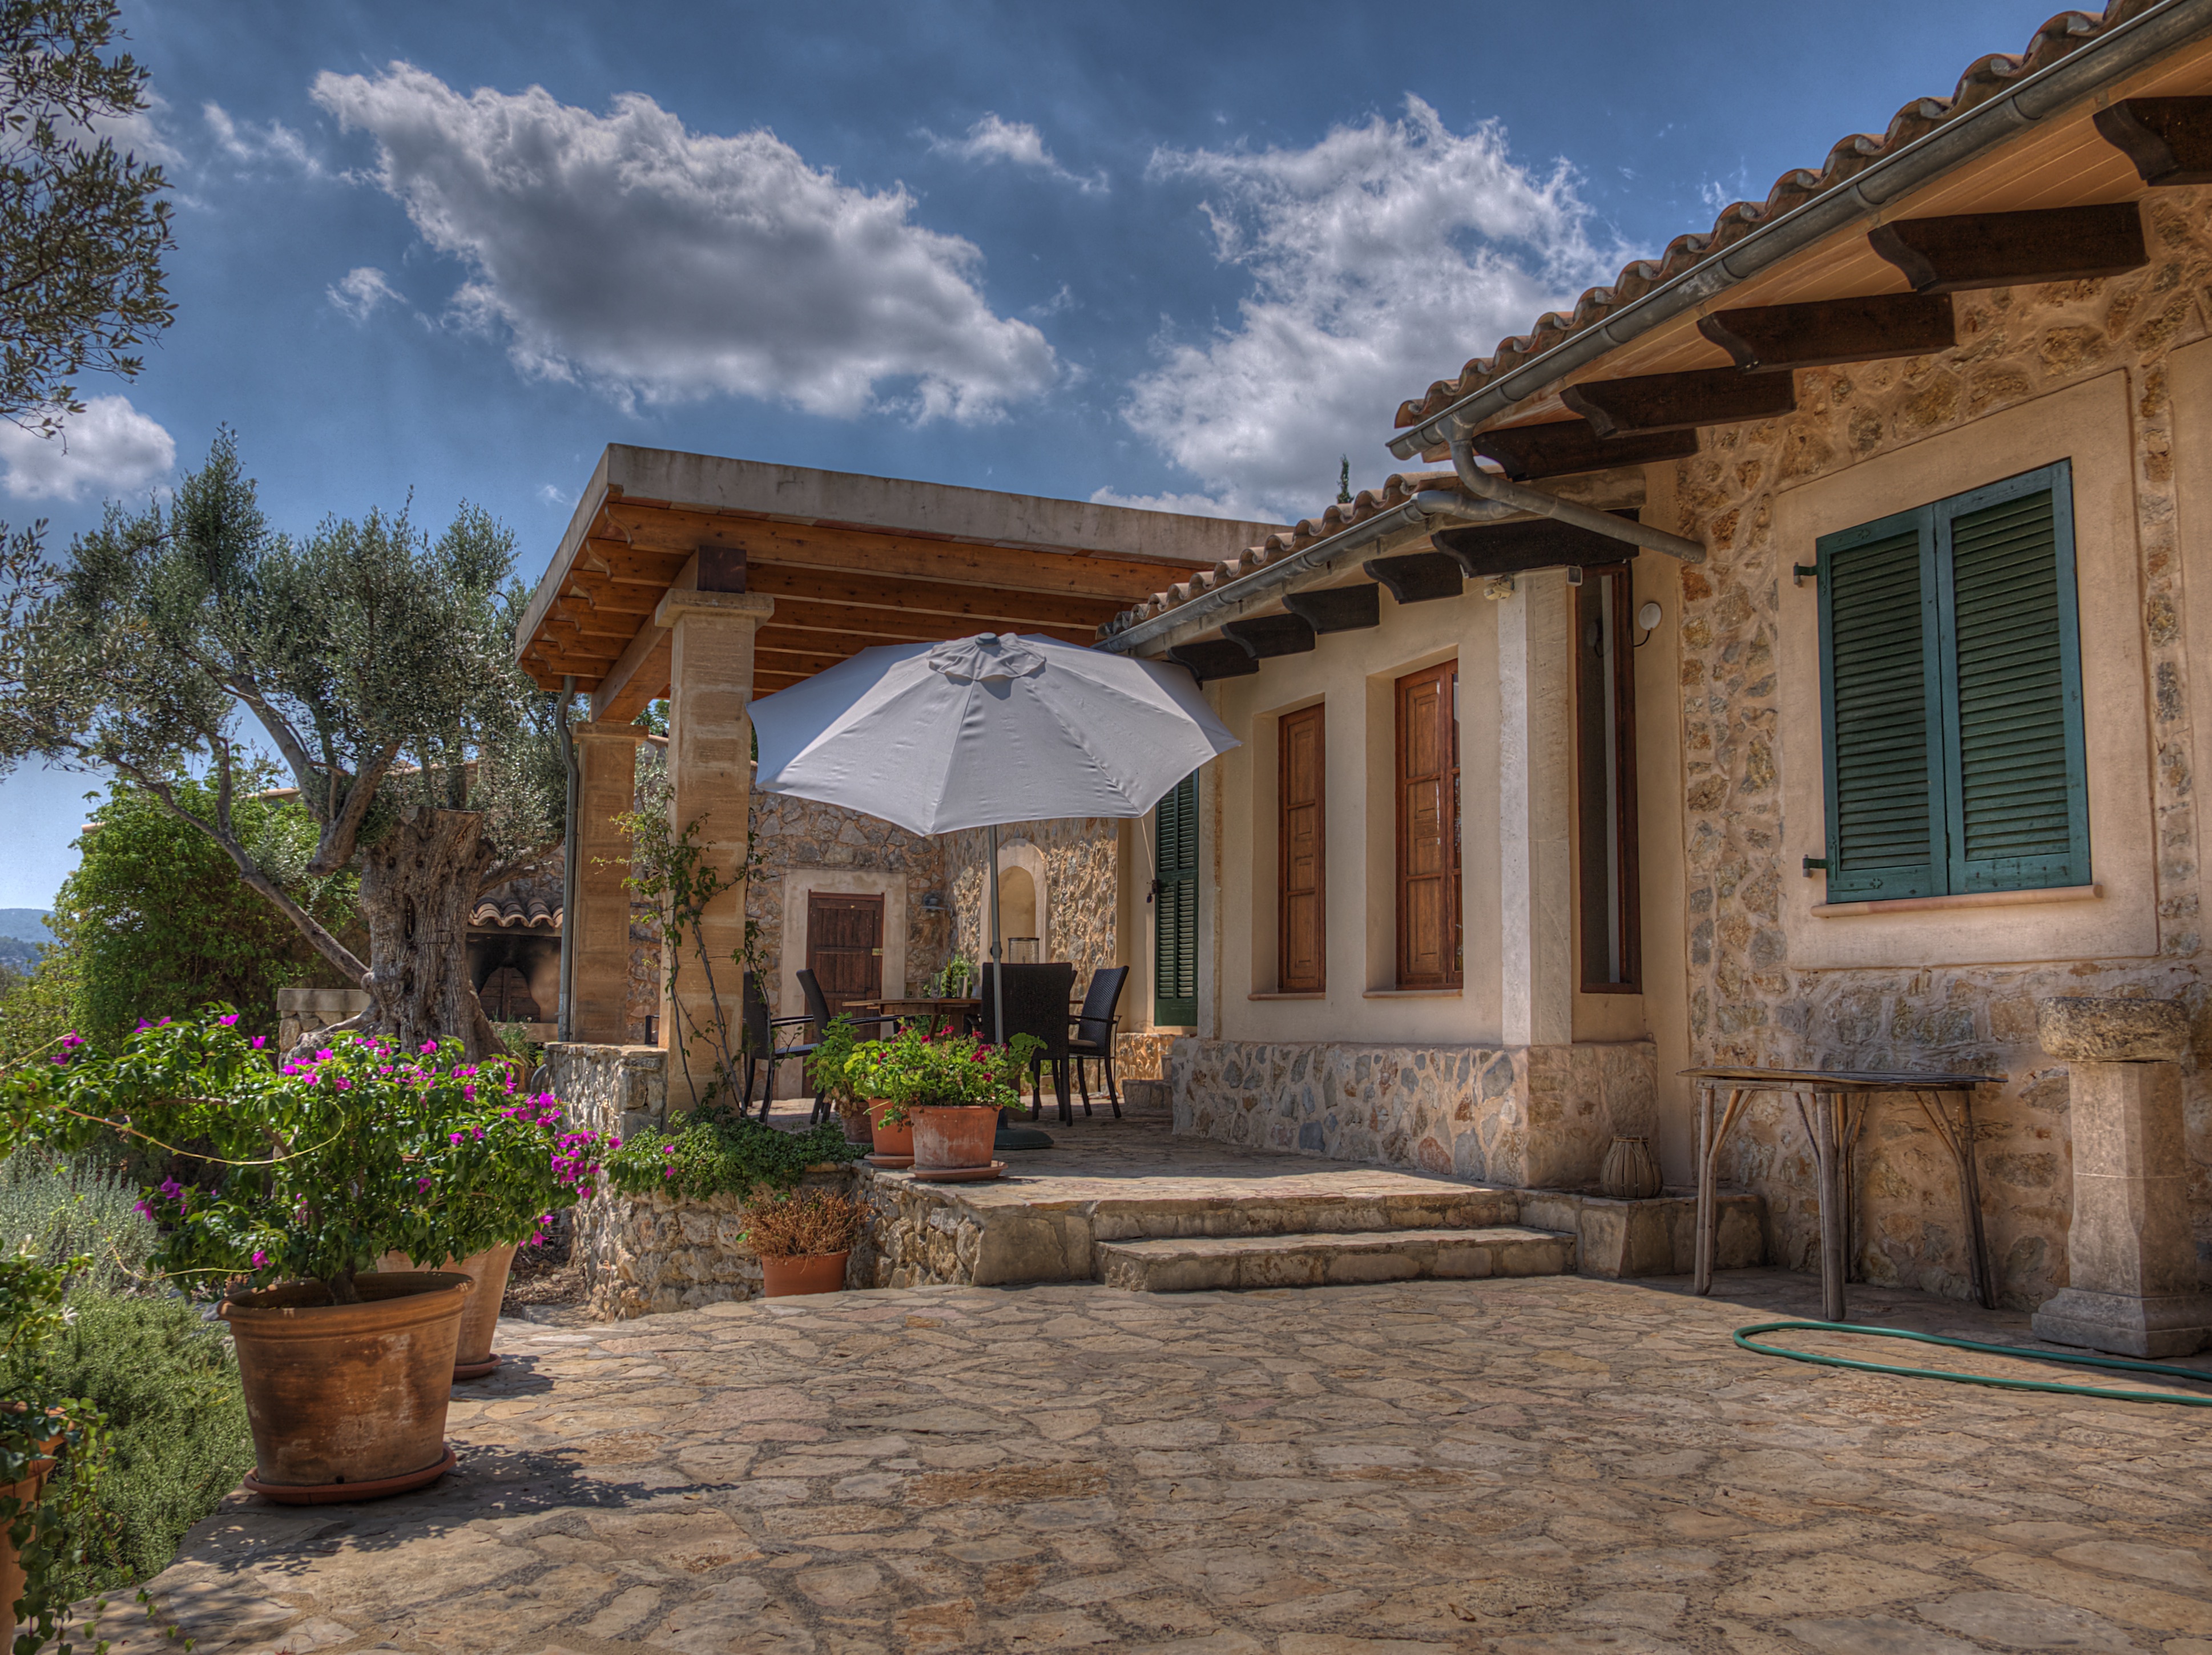
landscape, nature, architecture, sky, sun, villa, mansion, house, home, porch, summer, mediterranean, cottage, backyard, facade, property, rest, clouds, spain, courtyard, farmhouse, mallorca, estate, mood, finca, hacienda, real estate, balearic islands, caimari, outdoor structure